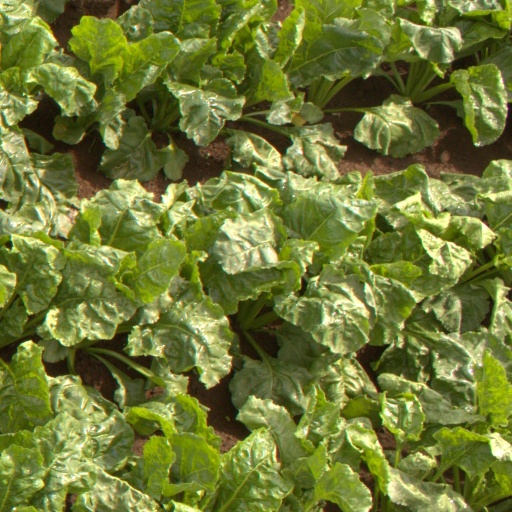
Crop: sugar beet